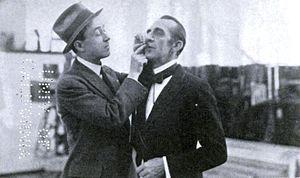
John Emerson, né le 29 mai 1874 à Sandusky dans l'Ohio et décédé le 7 mars 1956 à Pasadena en Californie, est un réalisateur, scénariste, acteur et producteur américain.